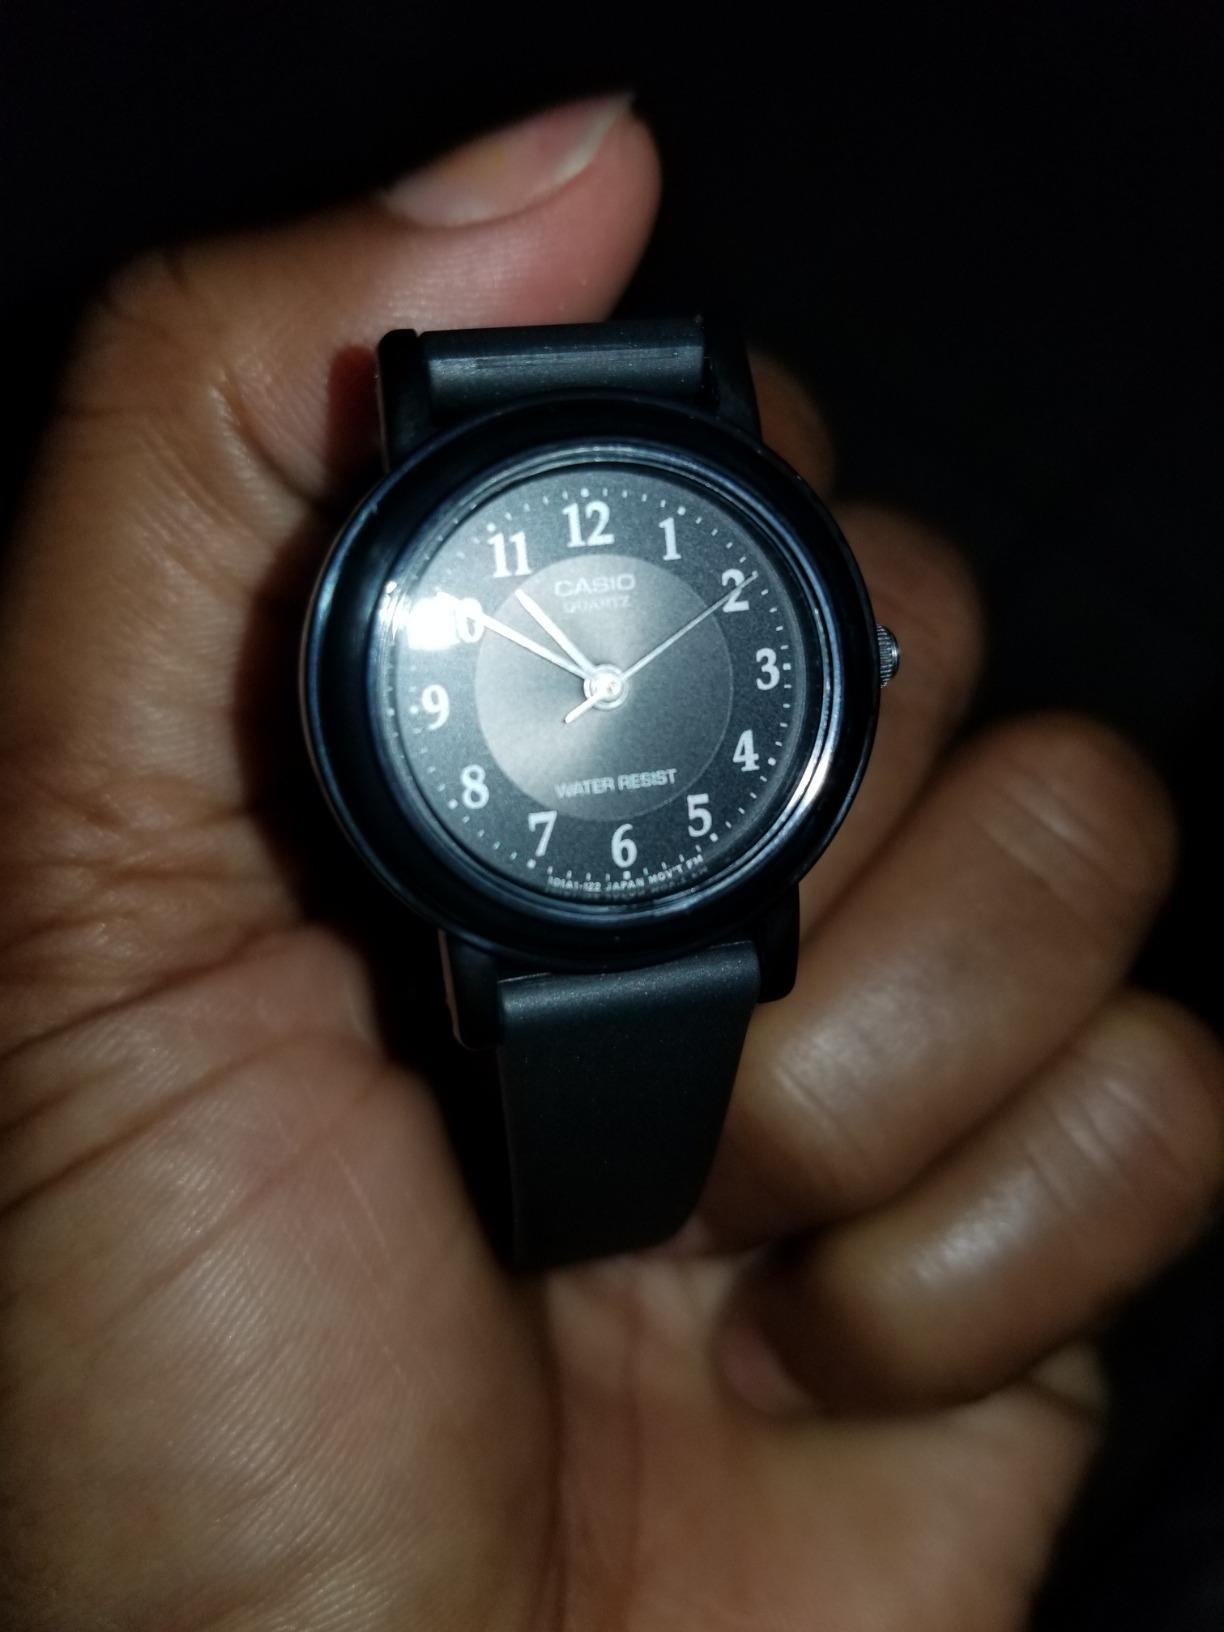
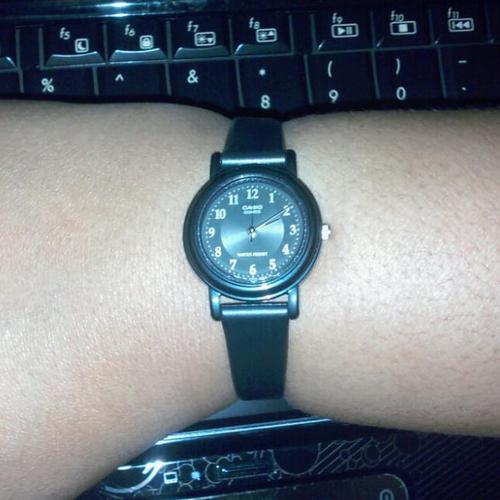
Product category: accessories_watch
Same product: yes